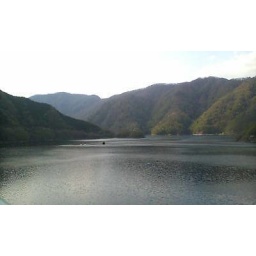
D1010053Dam in the mountains with lake